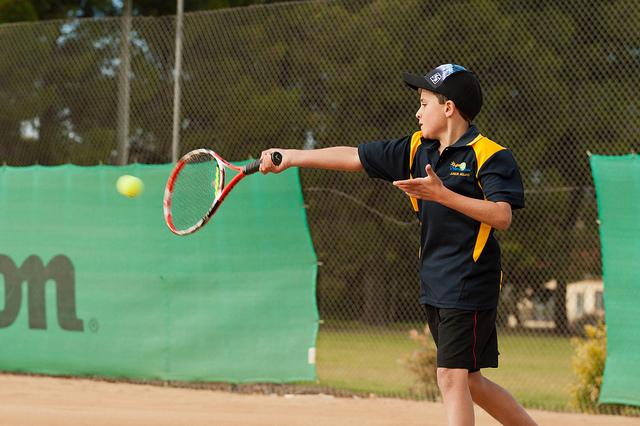
đứa trẻ mặc đồ đen đang chơi tennis trên sân